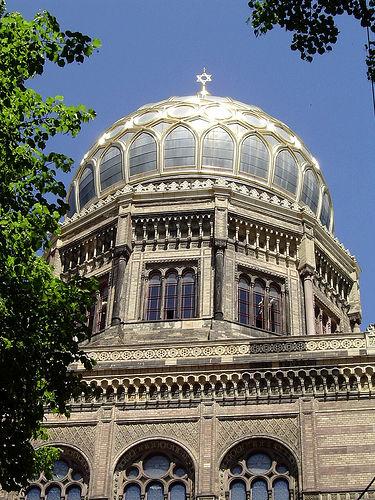
Weather: sun or clear